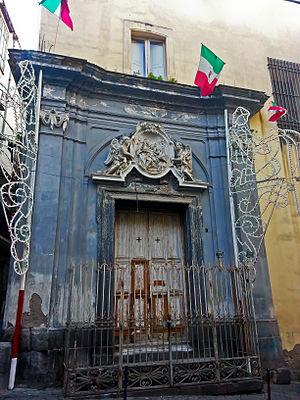
Le couvent Santa Maria della Consolazione est un ancien couvent situé dans le centre historique de Naples, via della Consolazione.